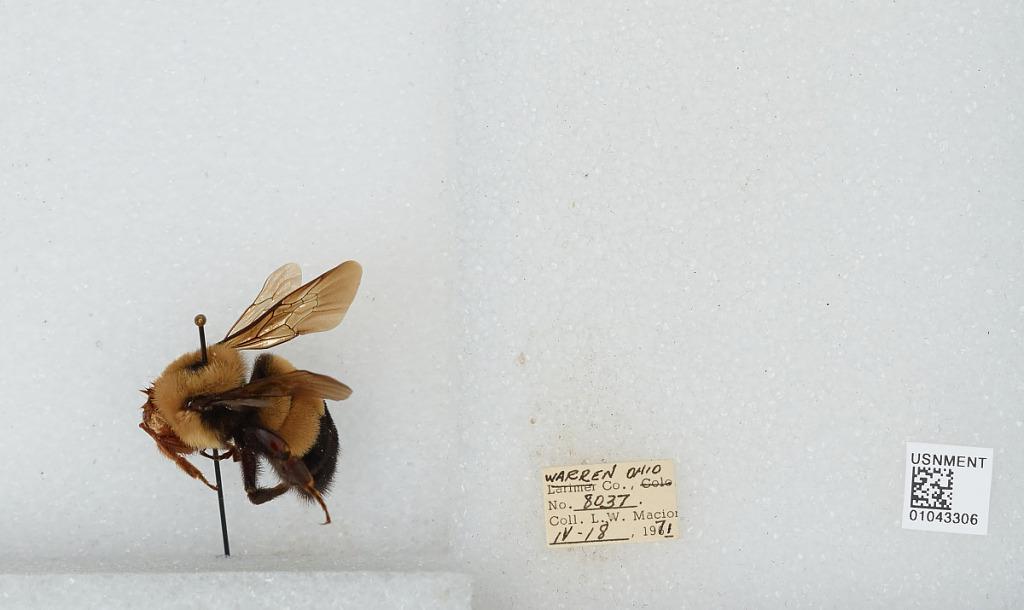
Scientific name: Bombus (Bombus) affinis Cresson
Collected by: L. Macior
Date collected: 1970-4-18
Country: United States
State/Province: Ohio
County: Warren
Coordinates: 39.4242, -84.1856